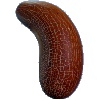
Label: Cucumber Ripe 1